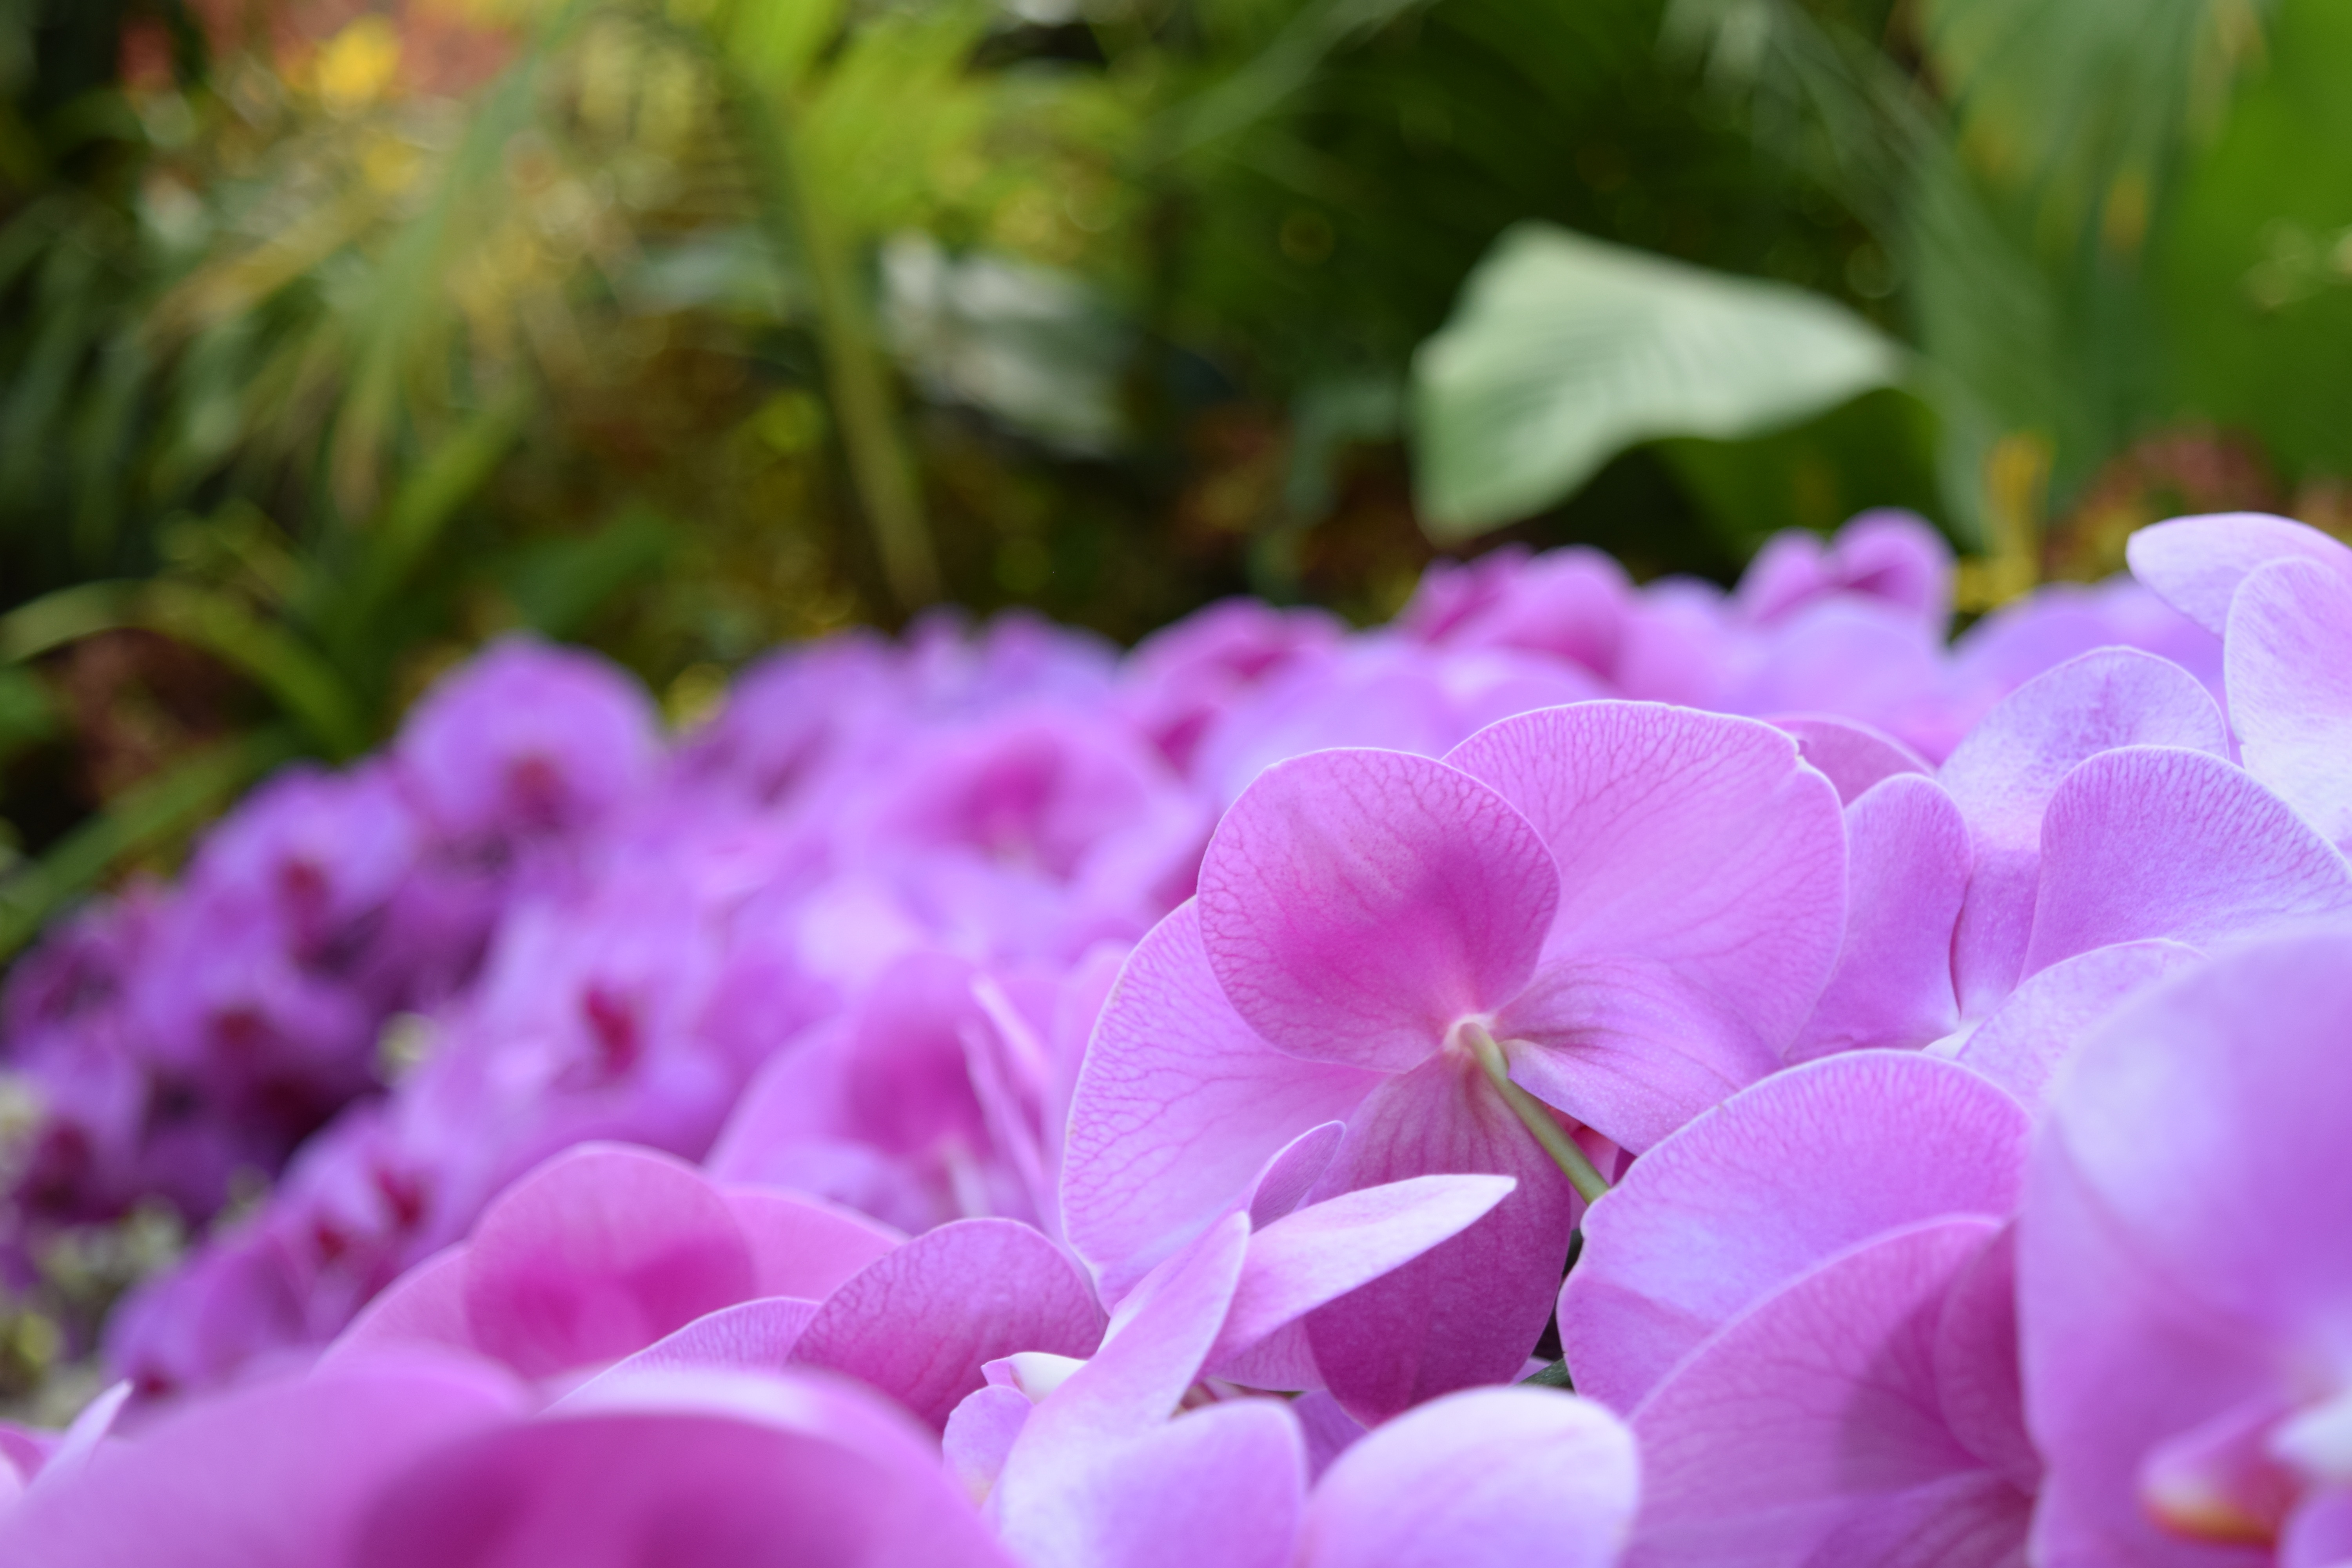
blossom, plant, leaf, flower, petal, botany, pink, flora, hydrangea, floristry, macro photography, flowering plant, land plant